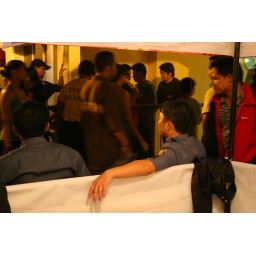
No riots at Oktoberfest this time so the boys in blue gray had the time to rest